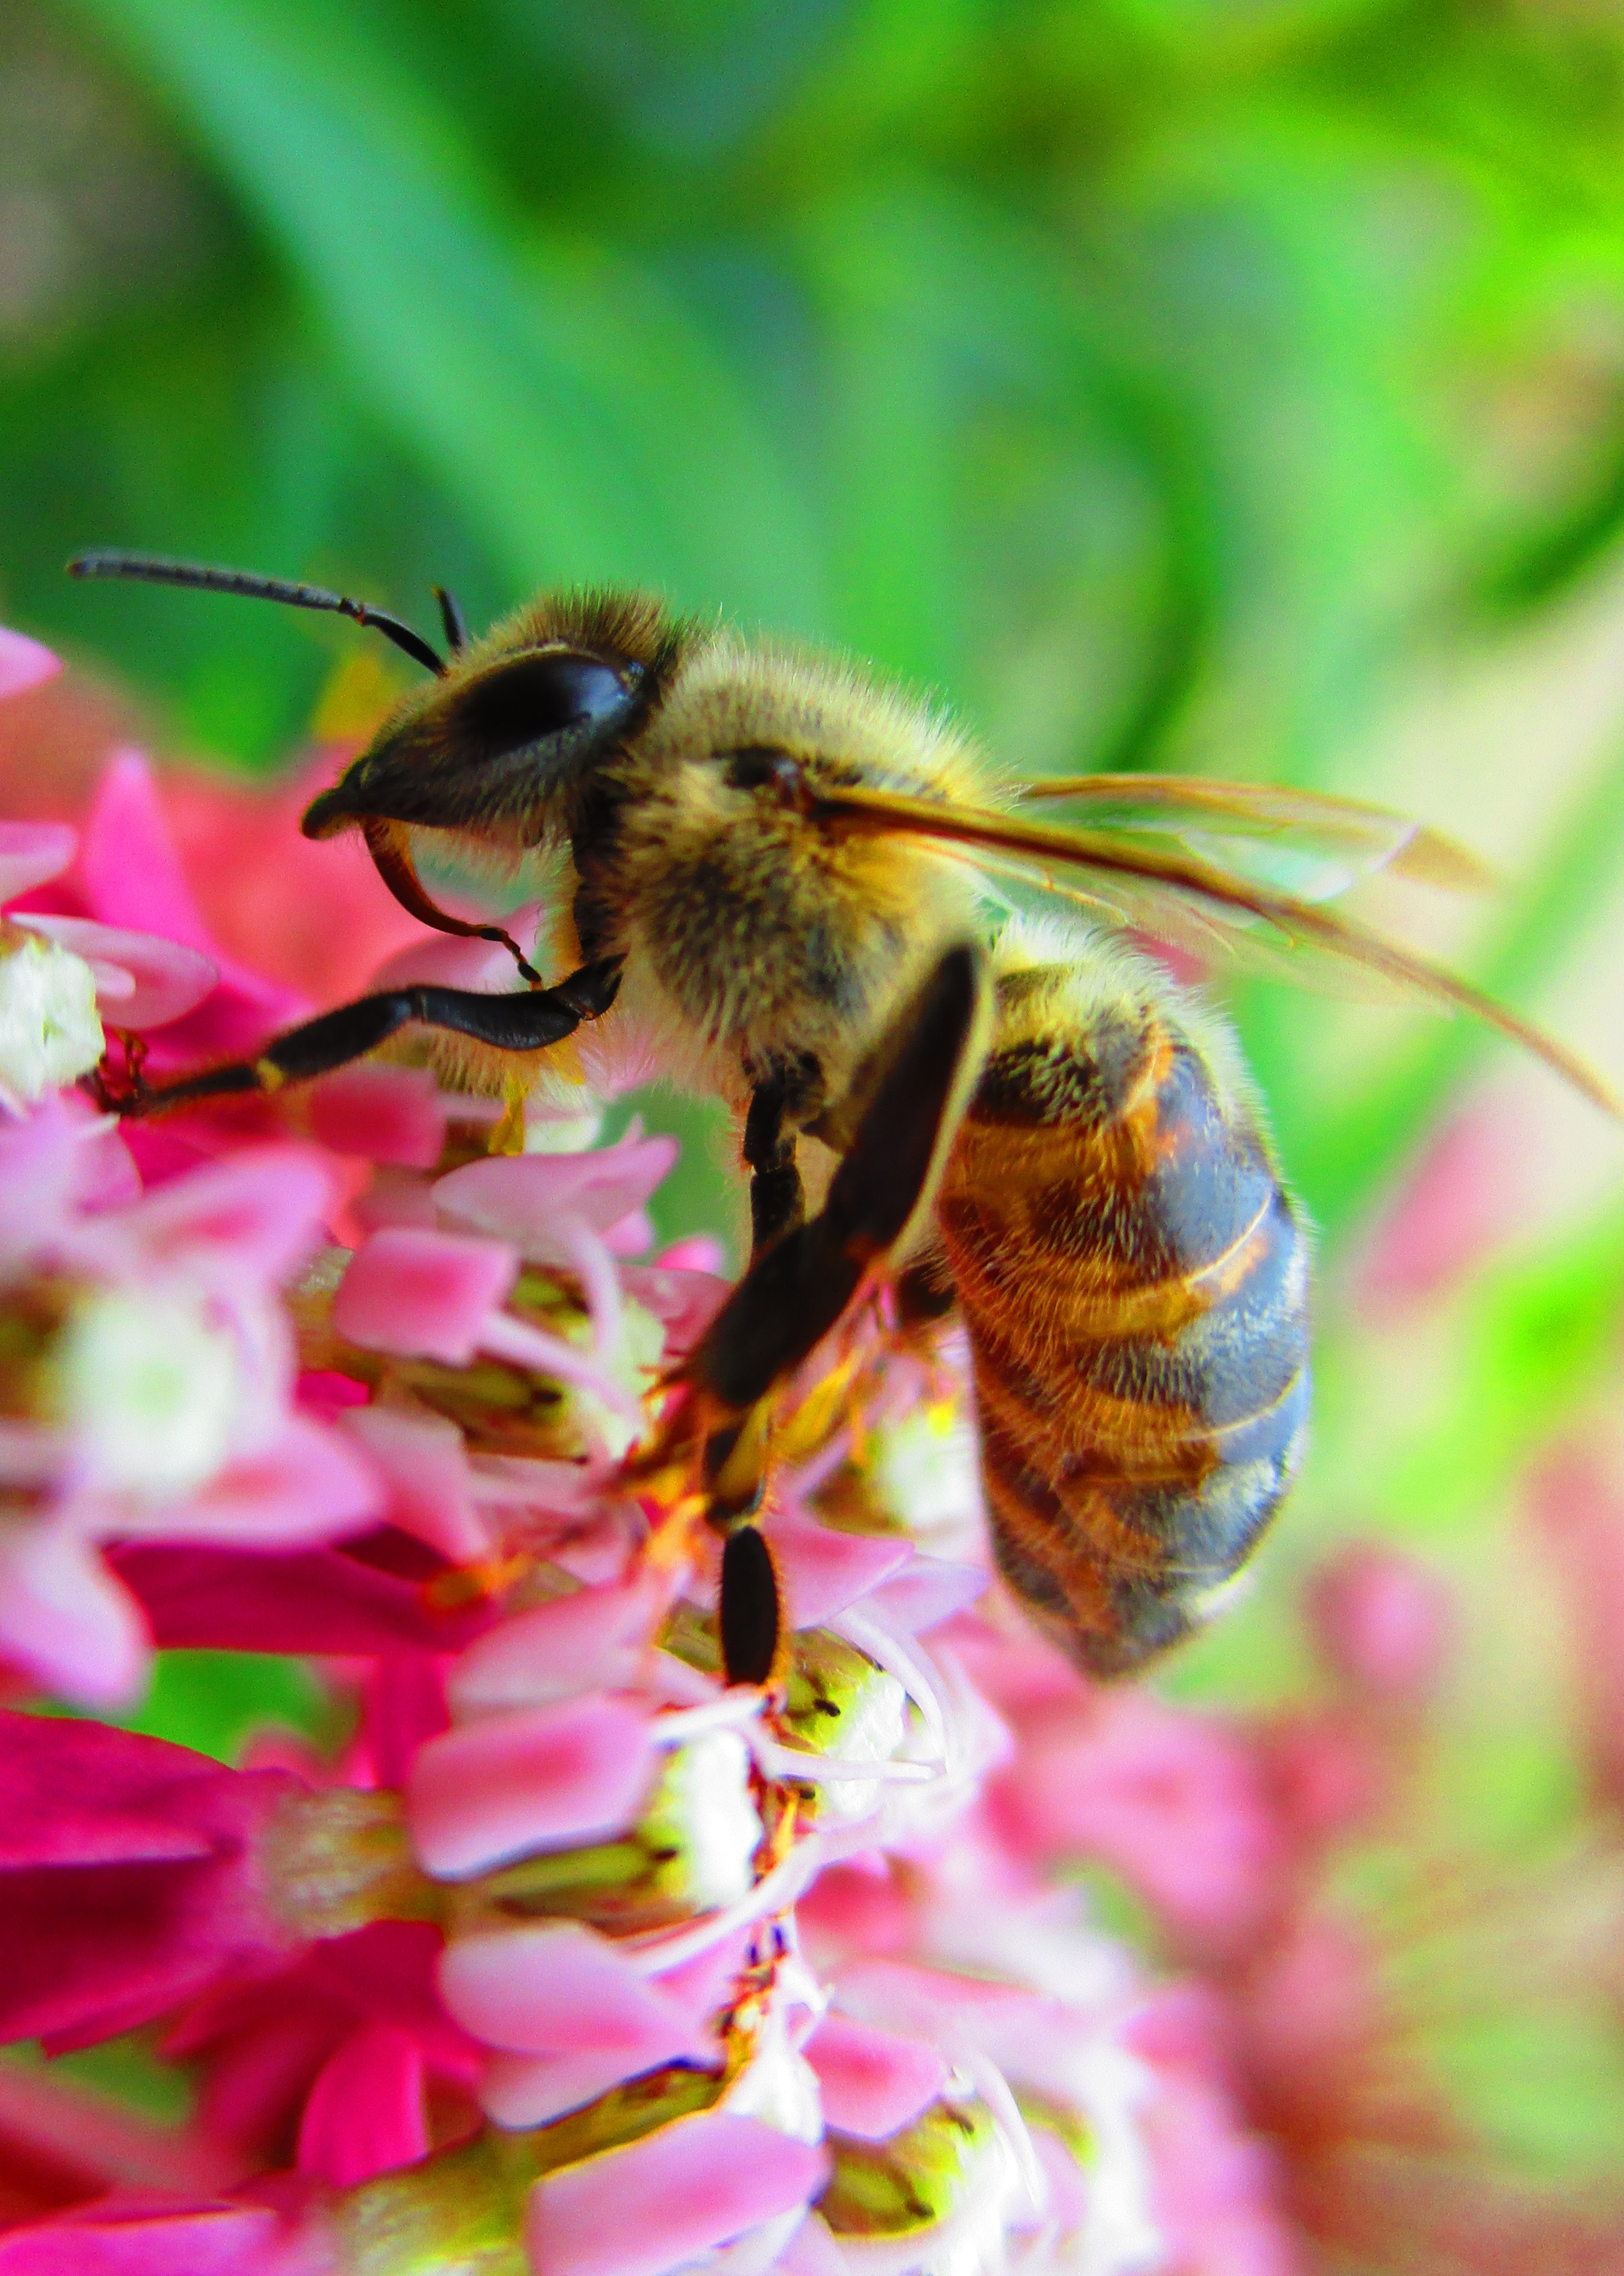
insect, nature, honey bee, bee, flora, nectar, macro photography, photography, fauna, flower, close up, invertebrate, botany, plant, membrane winged insect, leaf, petal, pollen, pollinator, wildflower